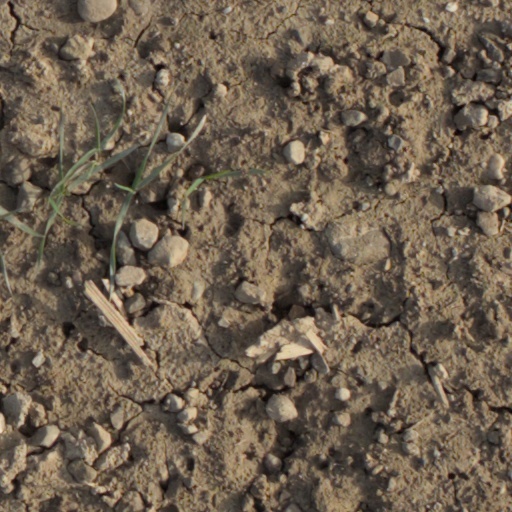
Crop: wheat